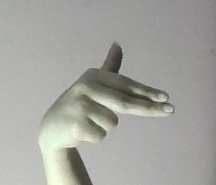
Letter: ghain